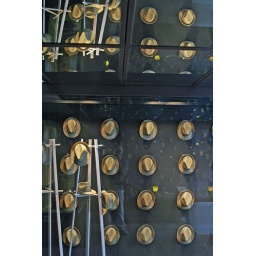
hats in art gallery window reflected in glass ceiling